Gasthof Sternen

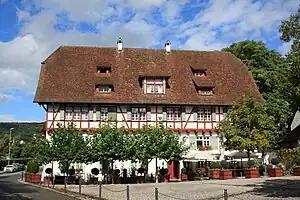
Gasthof Sternen

Gasthof Sternen is located in Wettingen Abbey and is the oldest inn in Switzerland. The building stands north of the monastery church and is under the cantonal protection.